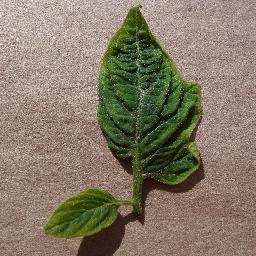
Label: Tomato___Tomato_Yellow_Leaf_Curl_Virus